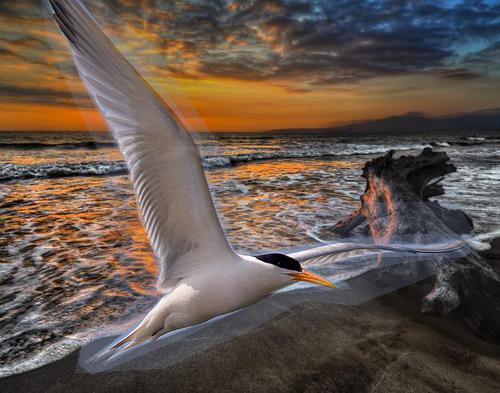
Bird species: Elegant_Tern
Bird type: waterbird
Background: water